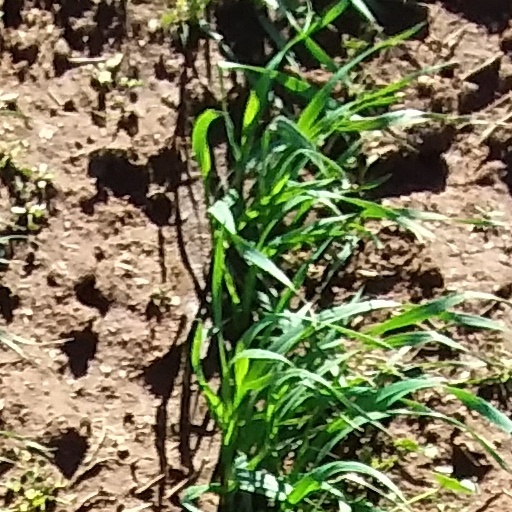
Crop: wheat